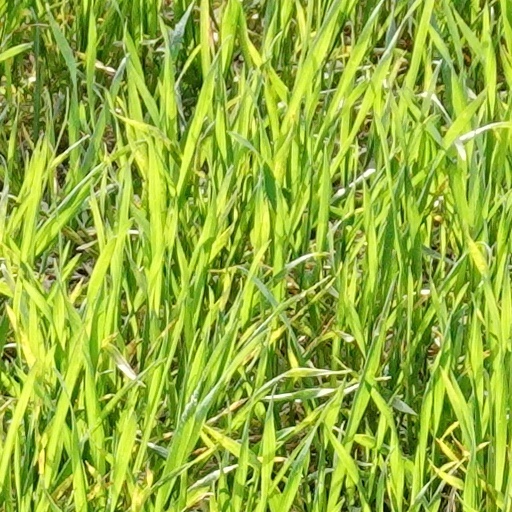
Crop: wheat